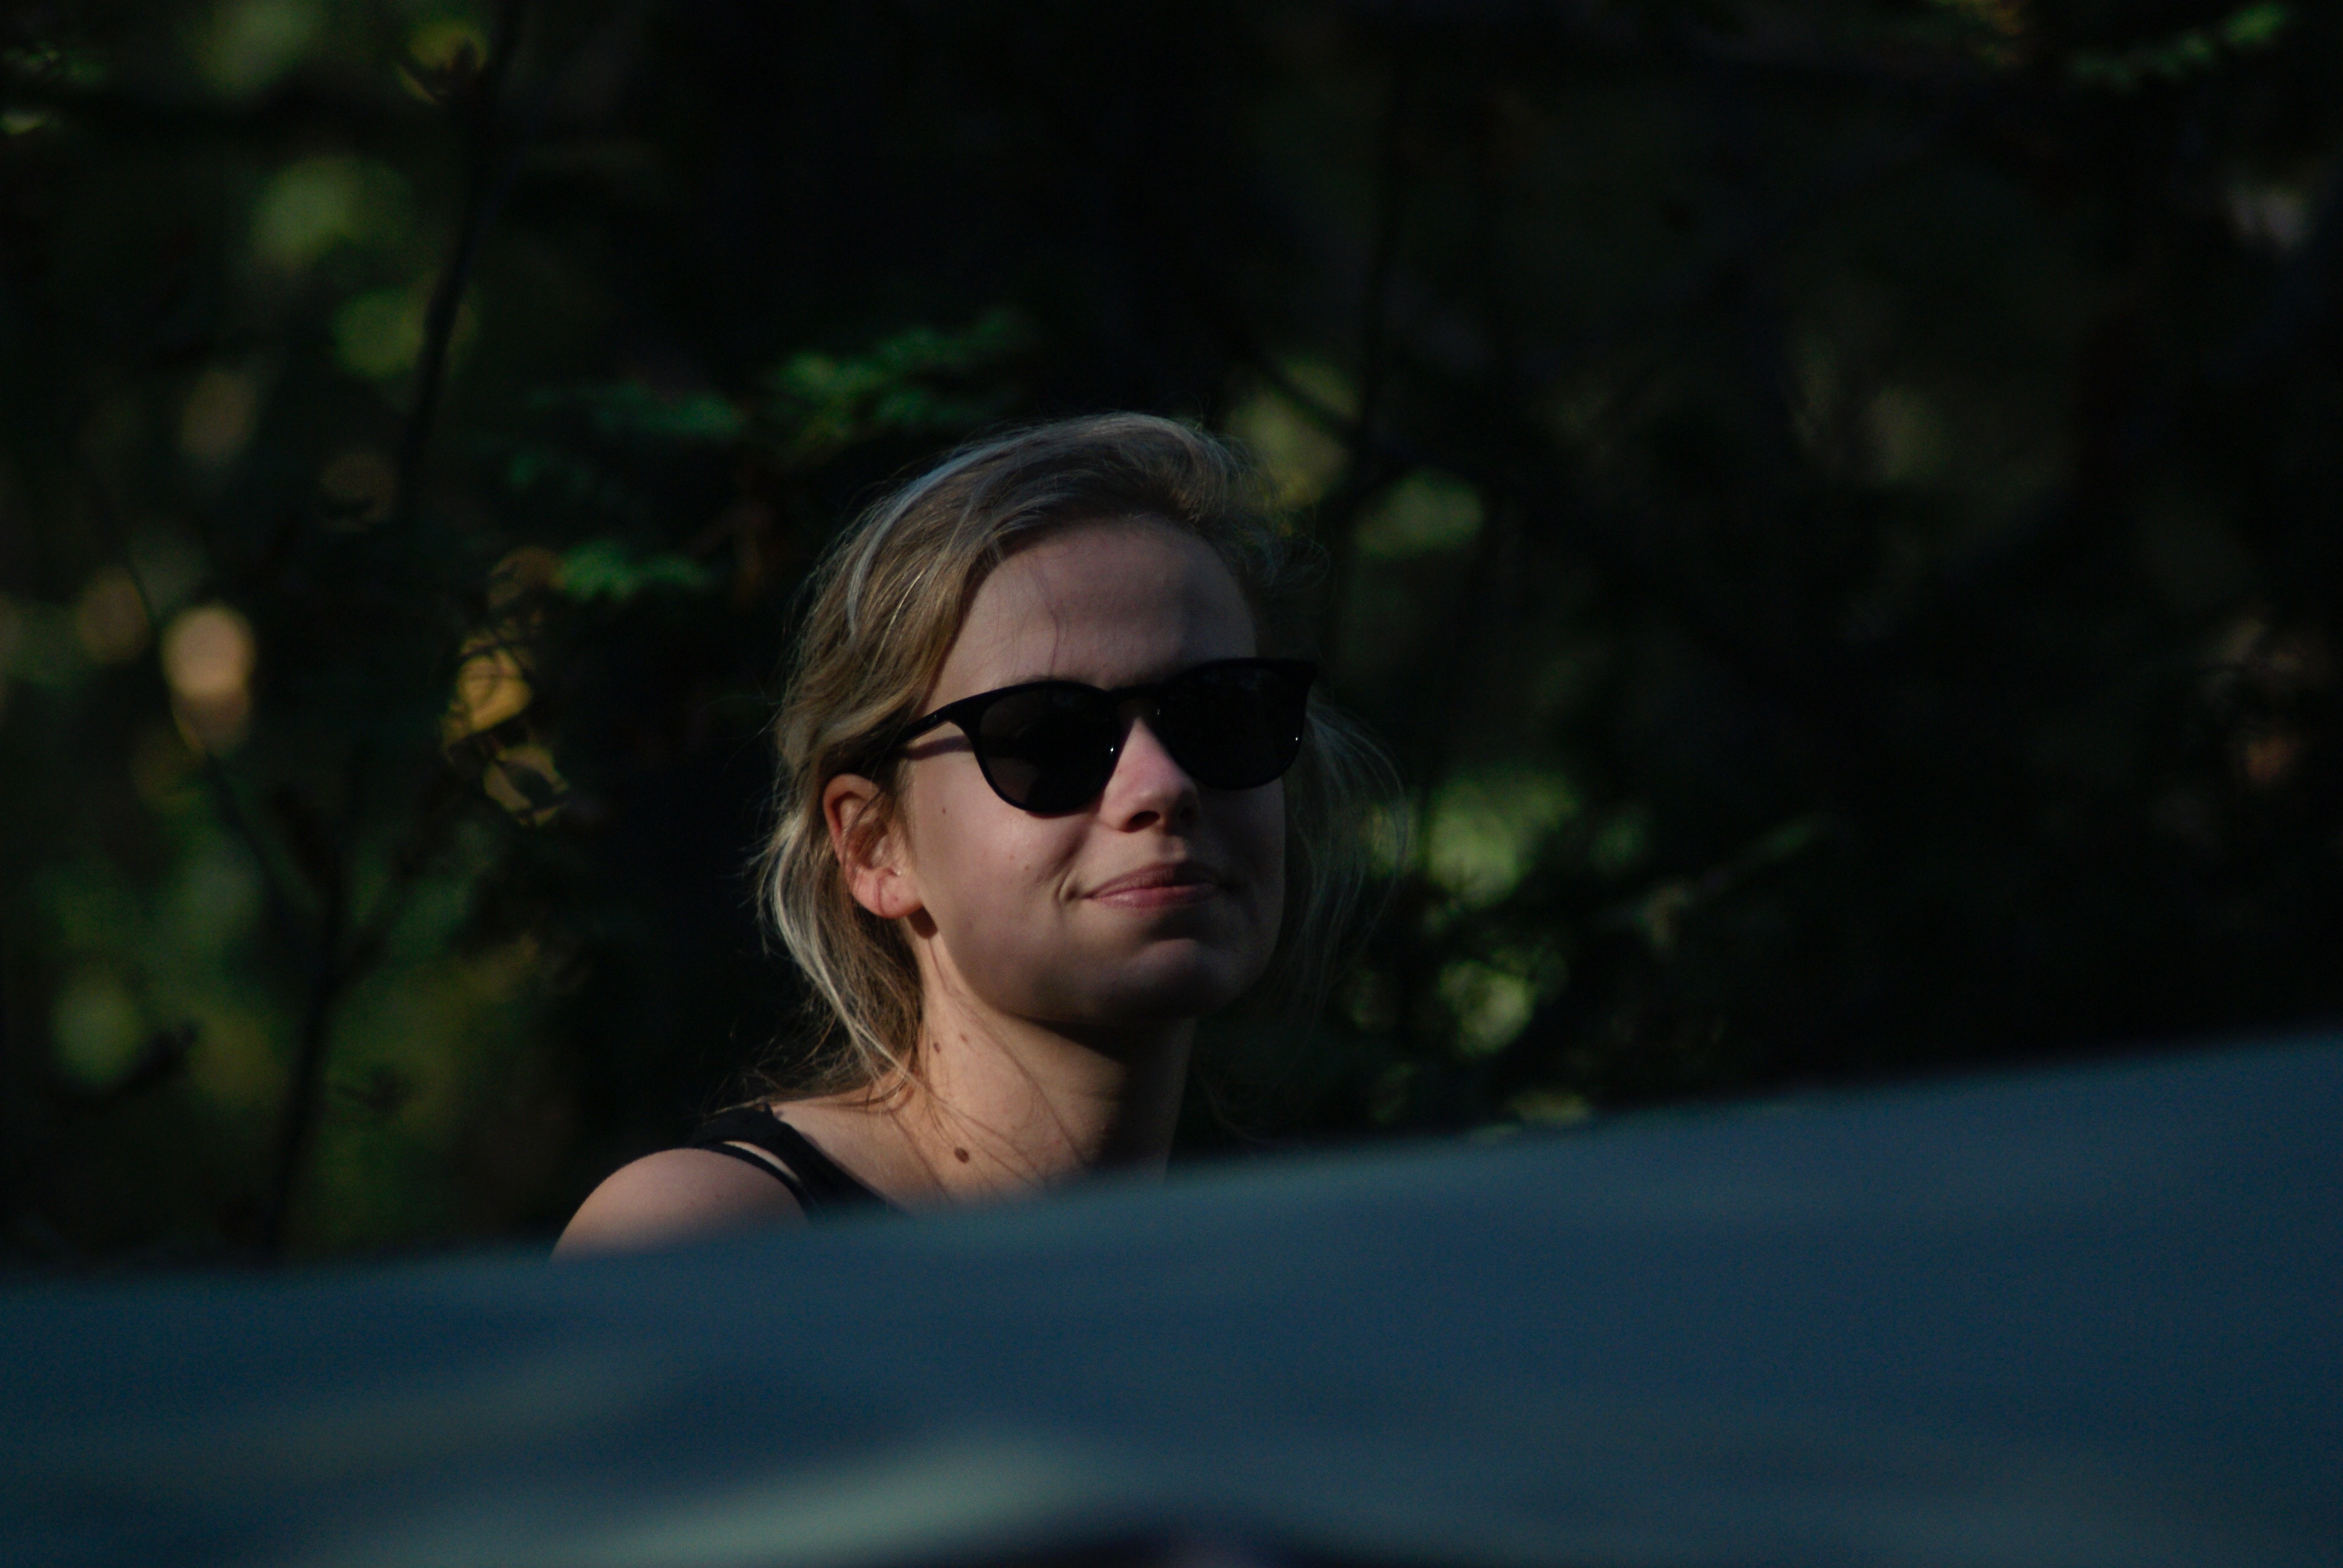
girl, photography, portrait, model, fashion, season, sunglasses, eye, glasses, eyewear, beauty, photo shoot, portrait photography, vision care